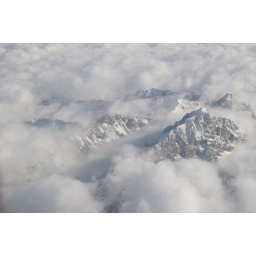
Up in the sky, we saw the spectacular mountain view from the window of the plane before landing.